Peter Kropotkin

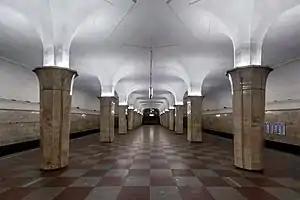
The Kropotkinskaya metro station

With the outbreak of the Russian Revolution, Kropotkin returned to Russia in June 1917. He refused the Petrograd Provisional Government's offer of a cabinet seat. In August, he advocated for defending Russia and the revolution at the National State Conference. Kropotkin applied for a residence in Moscow in 1918, which was personally approved by Vladimir Lenin, head of the Soviet government. Months later, finding life in Moscow difficult in his old age, Kropotkin moved with his family to a friend's home in the nearby town of Dmitrov.